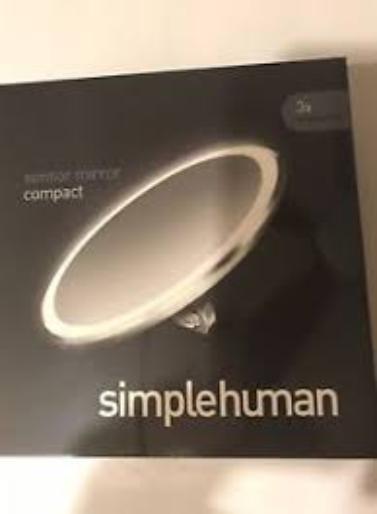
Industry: Necessities